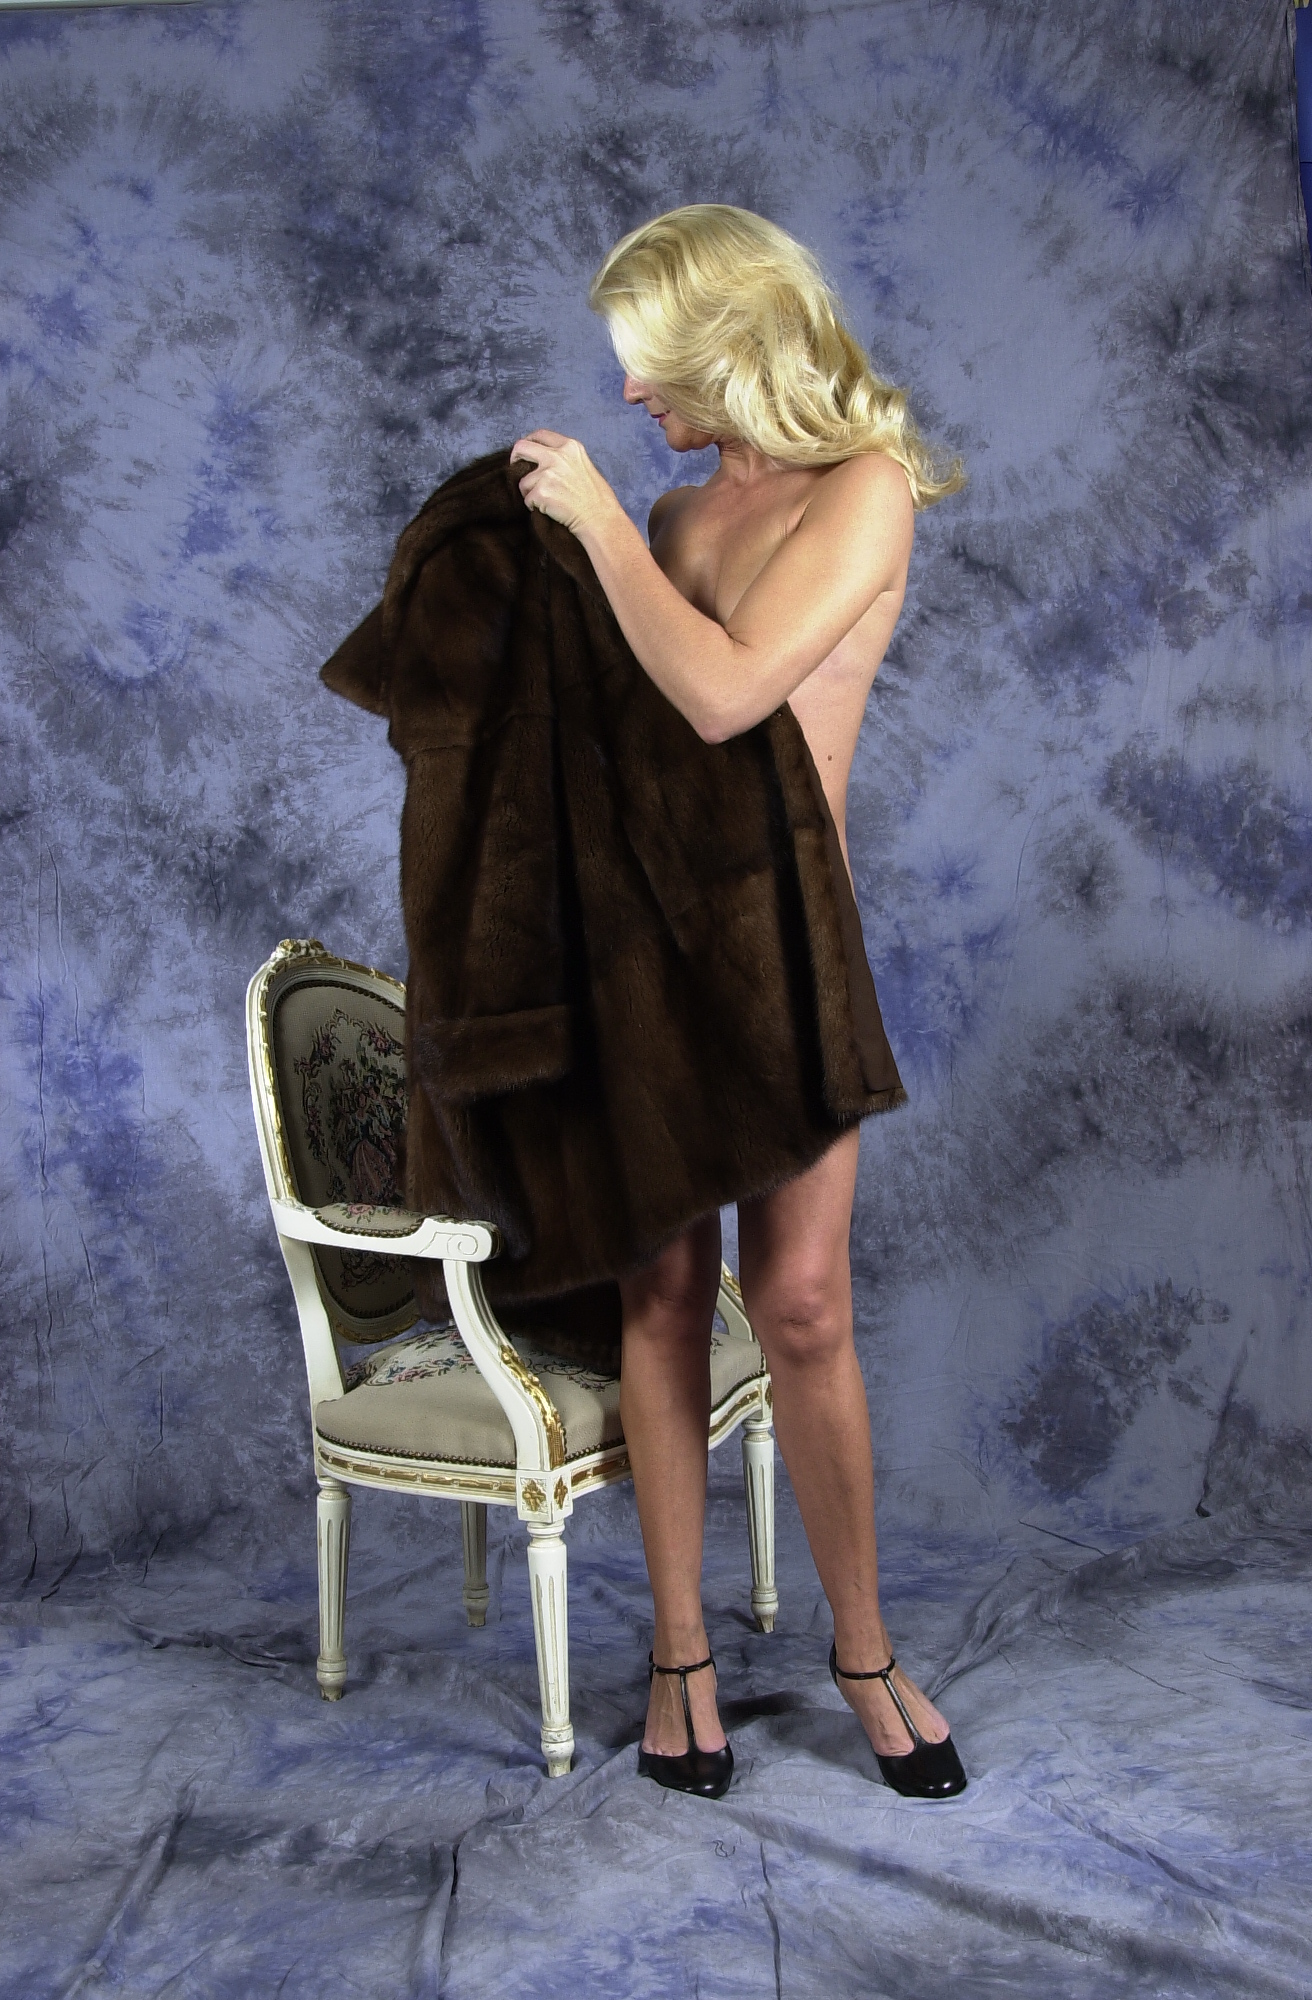
nude, blonde, model, high heels, shaved, pussy, escort, sitting, leg, photography, human leg, long hair, shoe